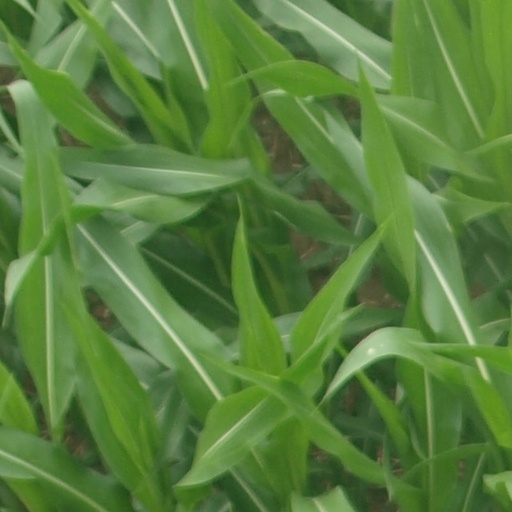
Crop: maize; corn